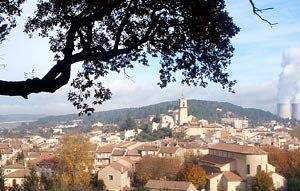
La vieille ville de Gardanne vue de la colline des Frères, d'oÃ¹ l'a peinte Paul Cézanne. Contents 1 Auteur 2 Source 3 Statut 4 Licensing 5 Original upload log Auteur Photographie prise par Bruno Colombari le 30 novembre 2004. Source Archives personnelles Statut Copyright © Bruno Colombari
Gardanne est une commune française située dans le département des Bouches-du-Rhône, en région Provence-Alpes-Côte d'Azur.